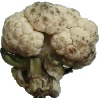
Label: Cauliflower 1